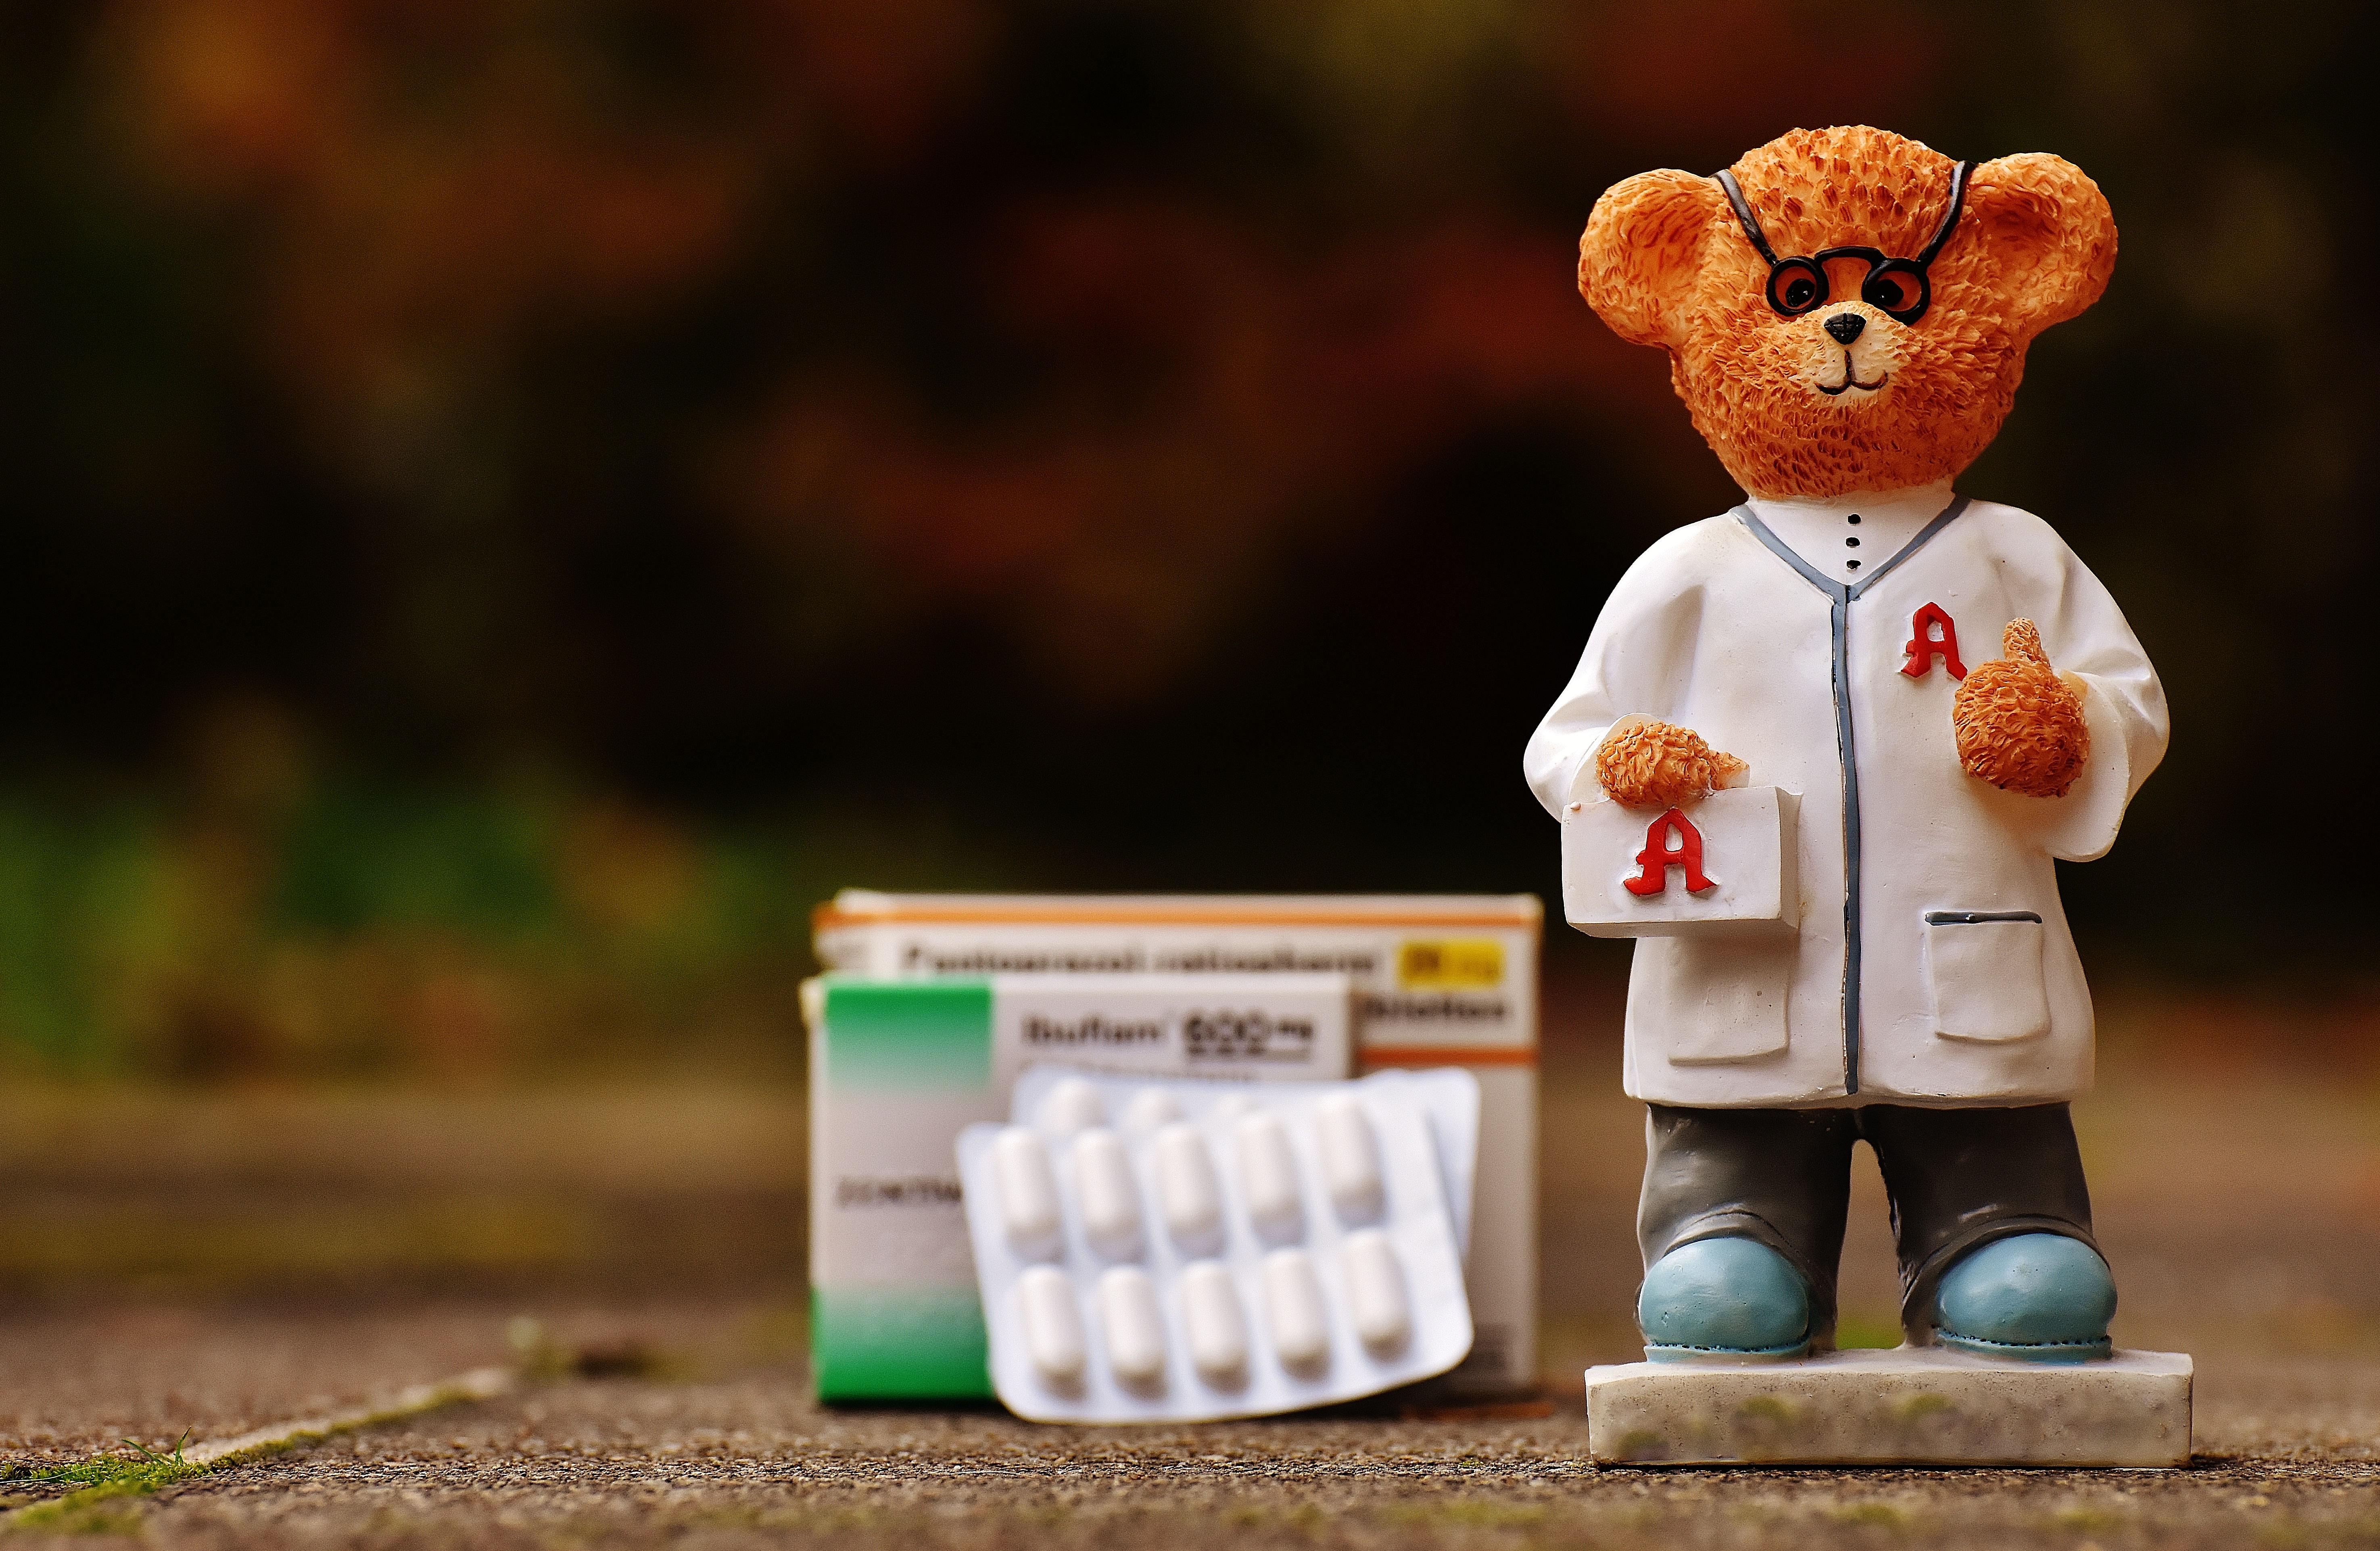
sweet, cute, bear, decoration, profession, toy, teddy bear, figure, funny, pharmacist